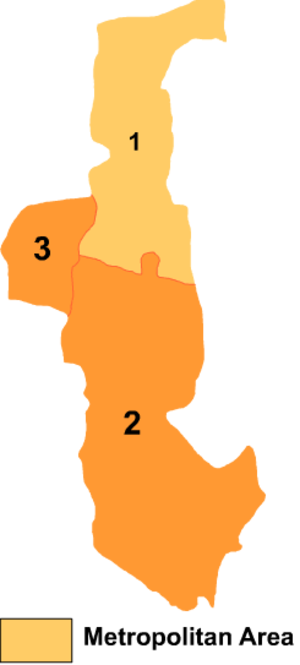
Wuhai / Administrative enheder
Kort over Wuhai
Wuhai er en by på præfekturniveau i den autonome region Indre Mongoliet i Folkerepublikken Kina beliggende ved den Gule Flod mellem Gobi- og Ordosørkenen. Det har et areal på 1,754 km², og en befolkning på 430.000 mennesker, med en tæthed på 245 indb./km².